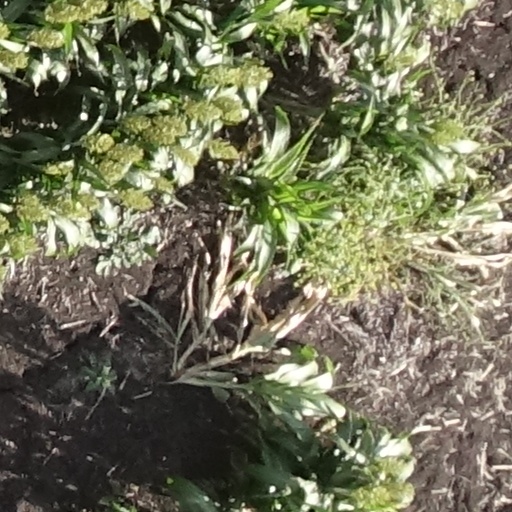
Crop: sorghum